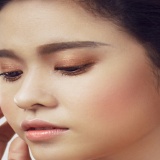
ca sĩ Trương Quỳnh Anh